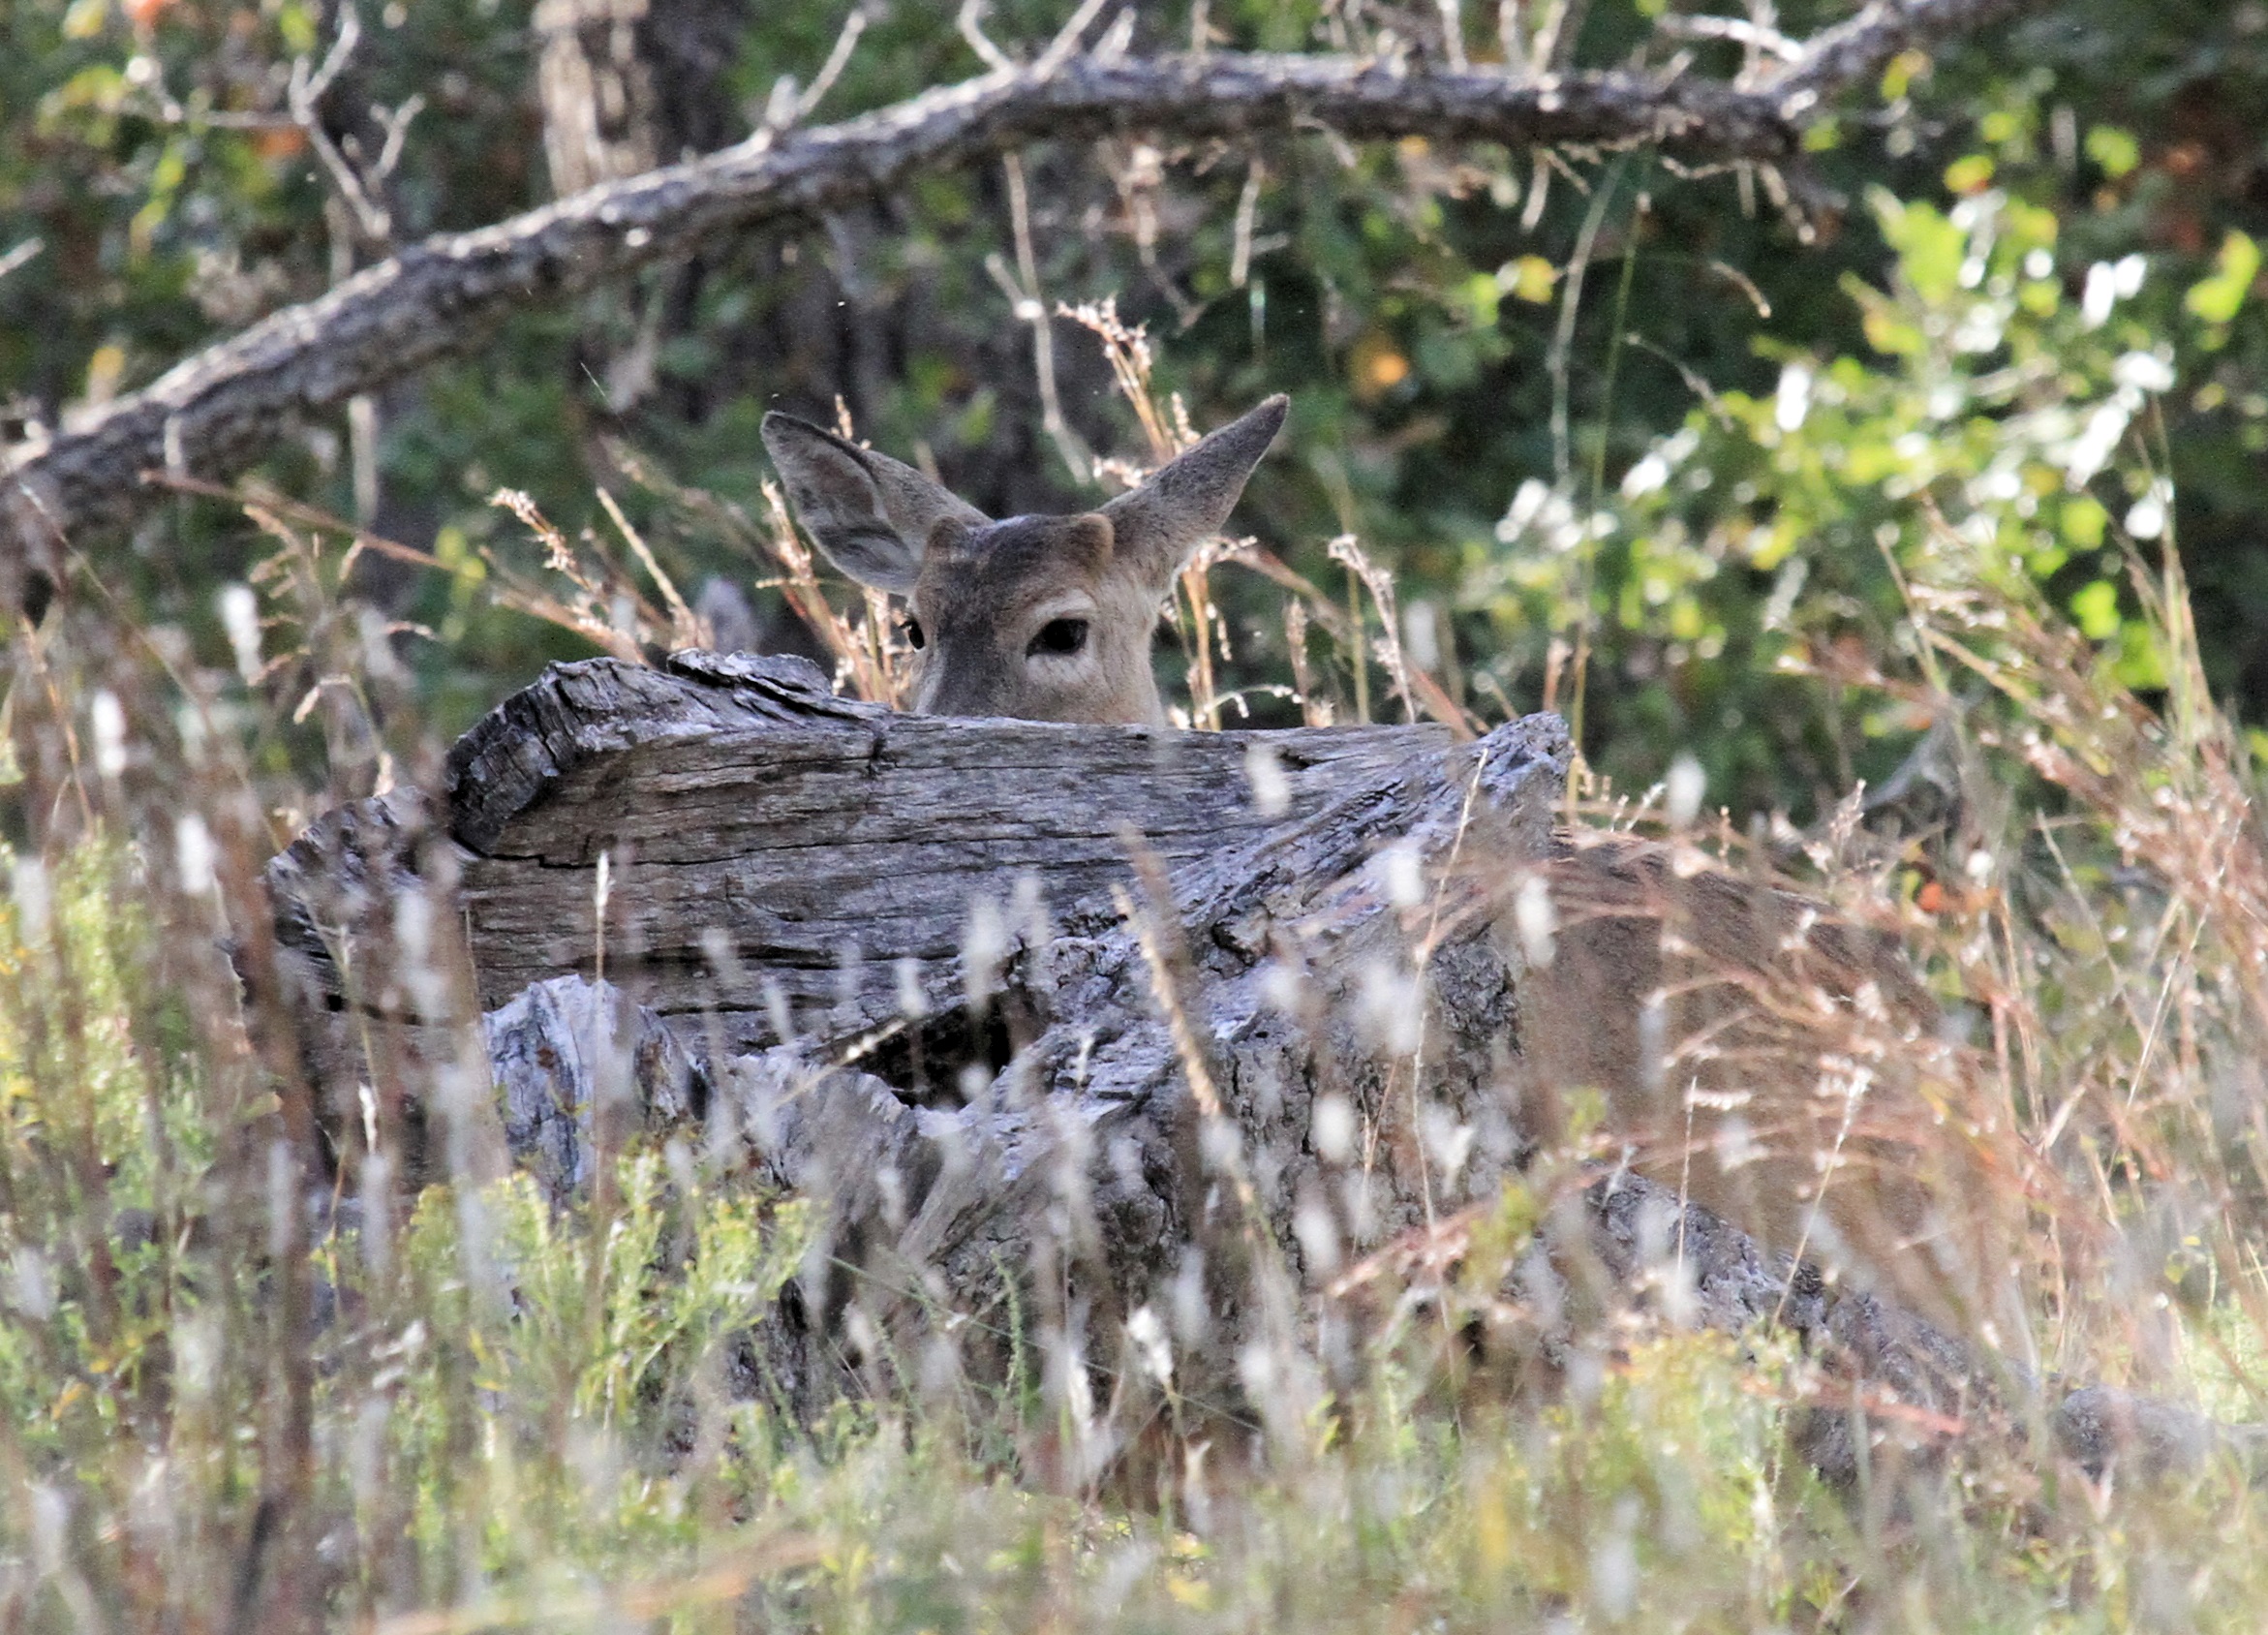
bird, wildlife, deer, coyote, fauna, whitetaileddeer, oklahoma, larrysmith, wichitamountains, white tailed deer